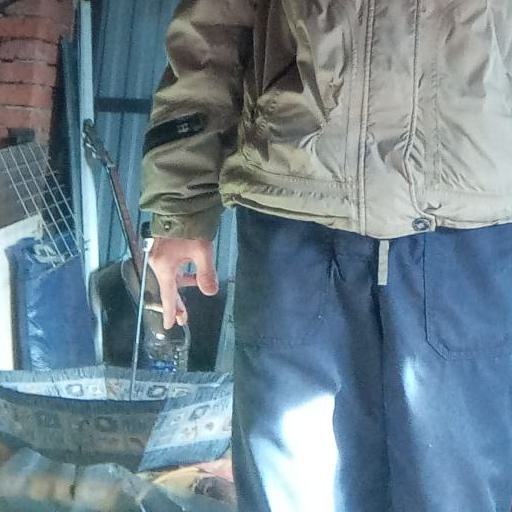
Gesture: no_gesture